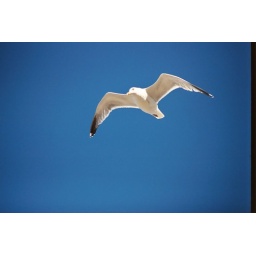
Bird in a blue sky